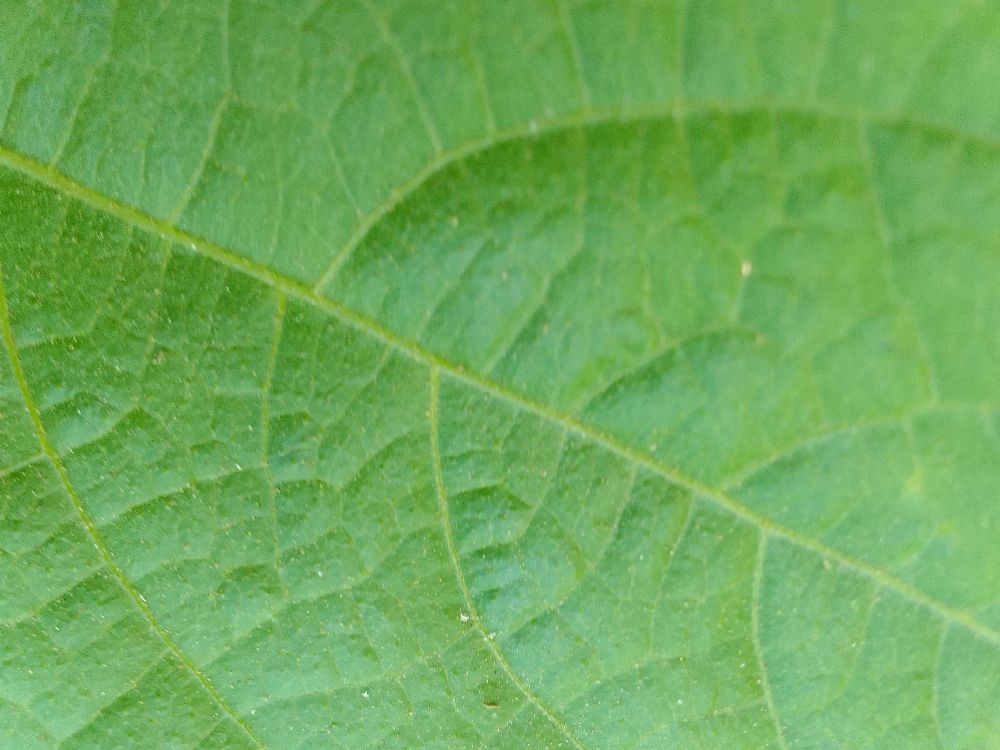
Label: healthy